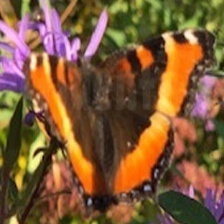
Species: MILBERTS TORTOISESHELL
Butterfly family (ImageNet category): admiral